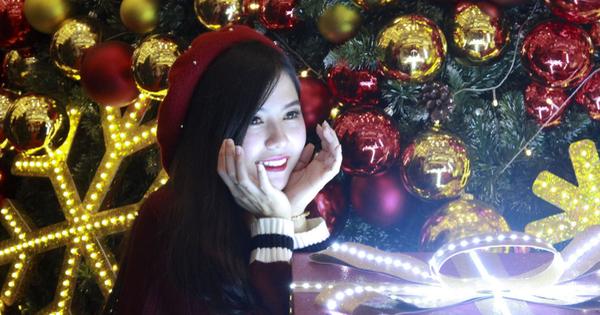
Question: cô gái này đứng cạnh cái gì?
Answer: cô ấy đứng cạnh cây thông noel